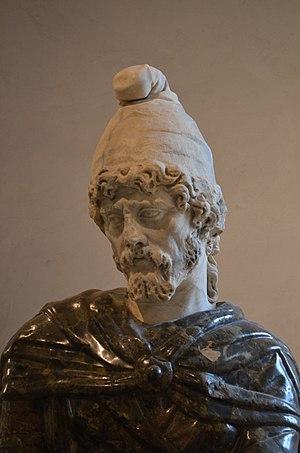
Louvre Tiếng Việt: Bảo tàng Louvre